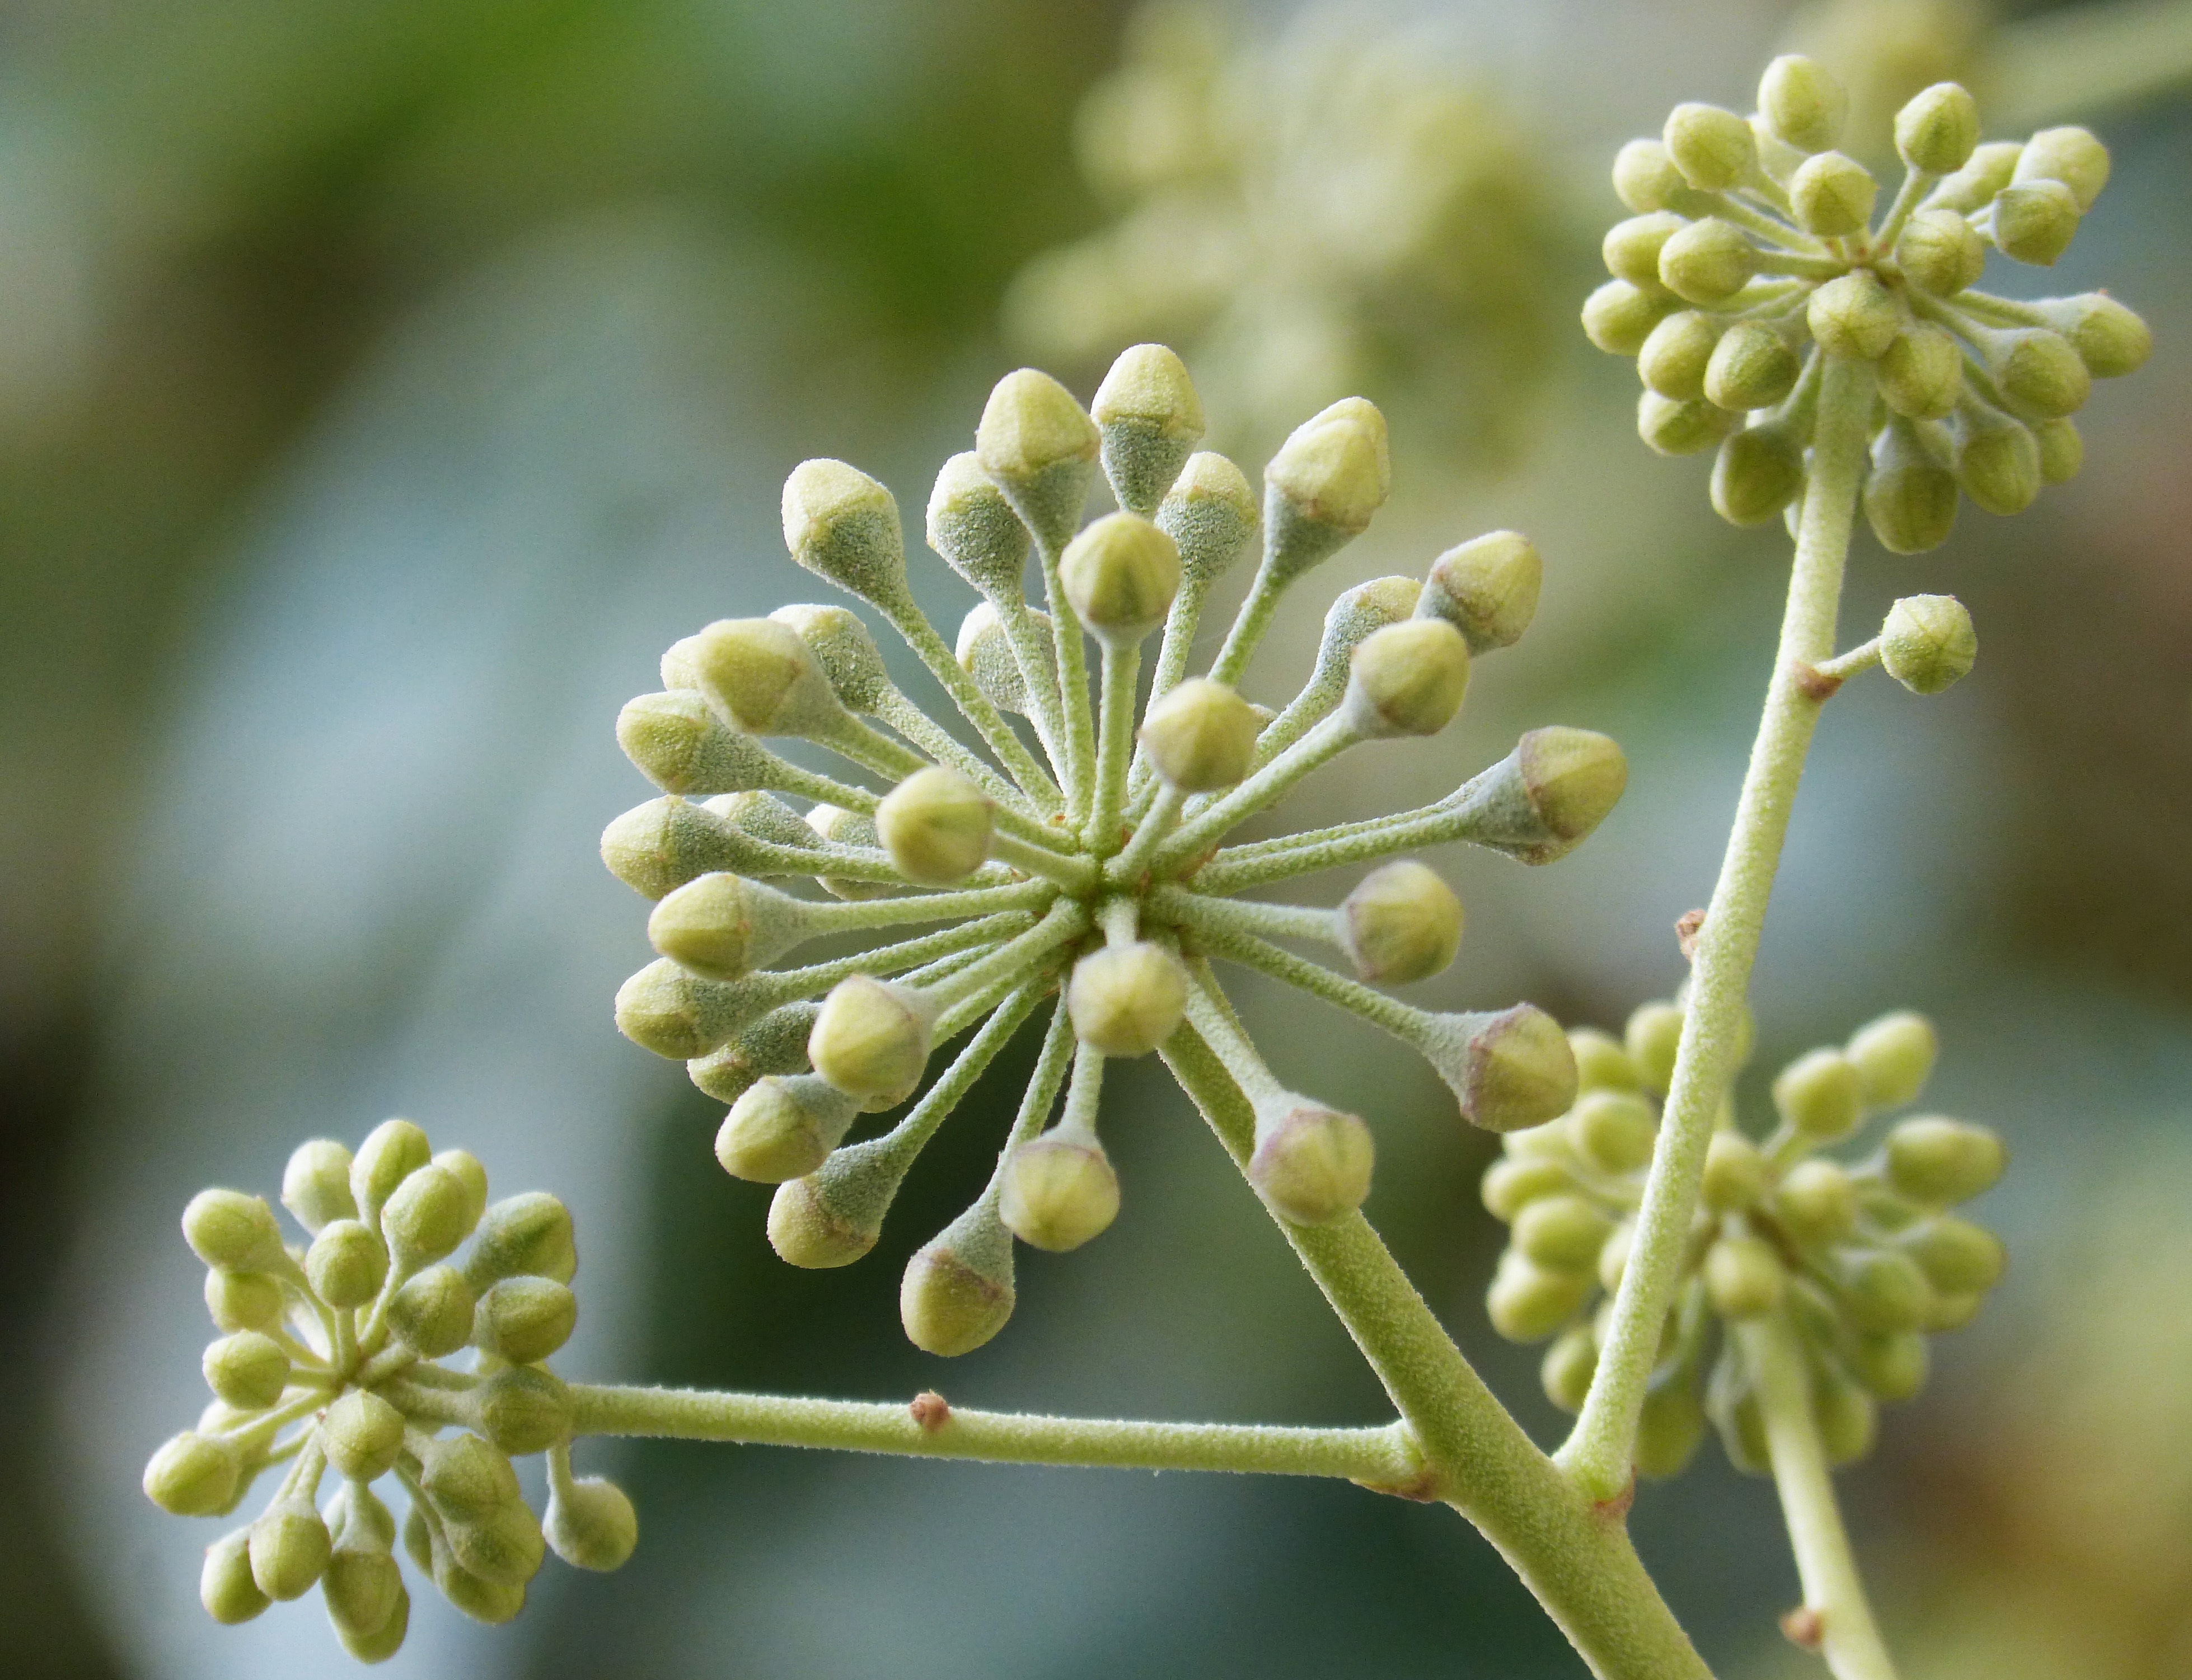
blossom, plant, flower, food, green, produce, vegetable, ivy, botany, flora, wildflower, close up, shrub, macro photography, anthriscus, flowering plant, plant architecture, angelica, cow parsley, subshrub, plant stem, land plant, apiales, parsley family, rock samphire, flower ivy